Bom Yeoreum Gaeul Kyeoul

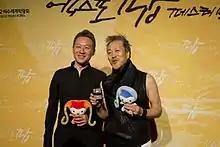
In 2014

Bom Yeoreum Gaeul Kyeoul, also known as SSAW, was a jazz-rock fusion band from South Korea.